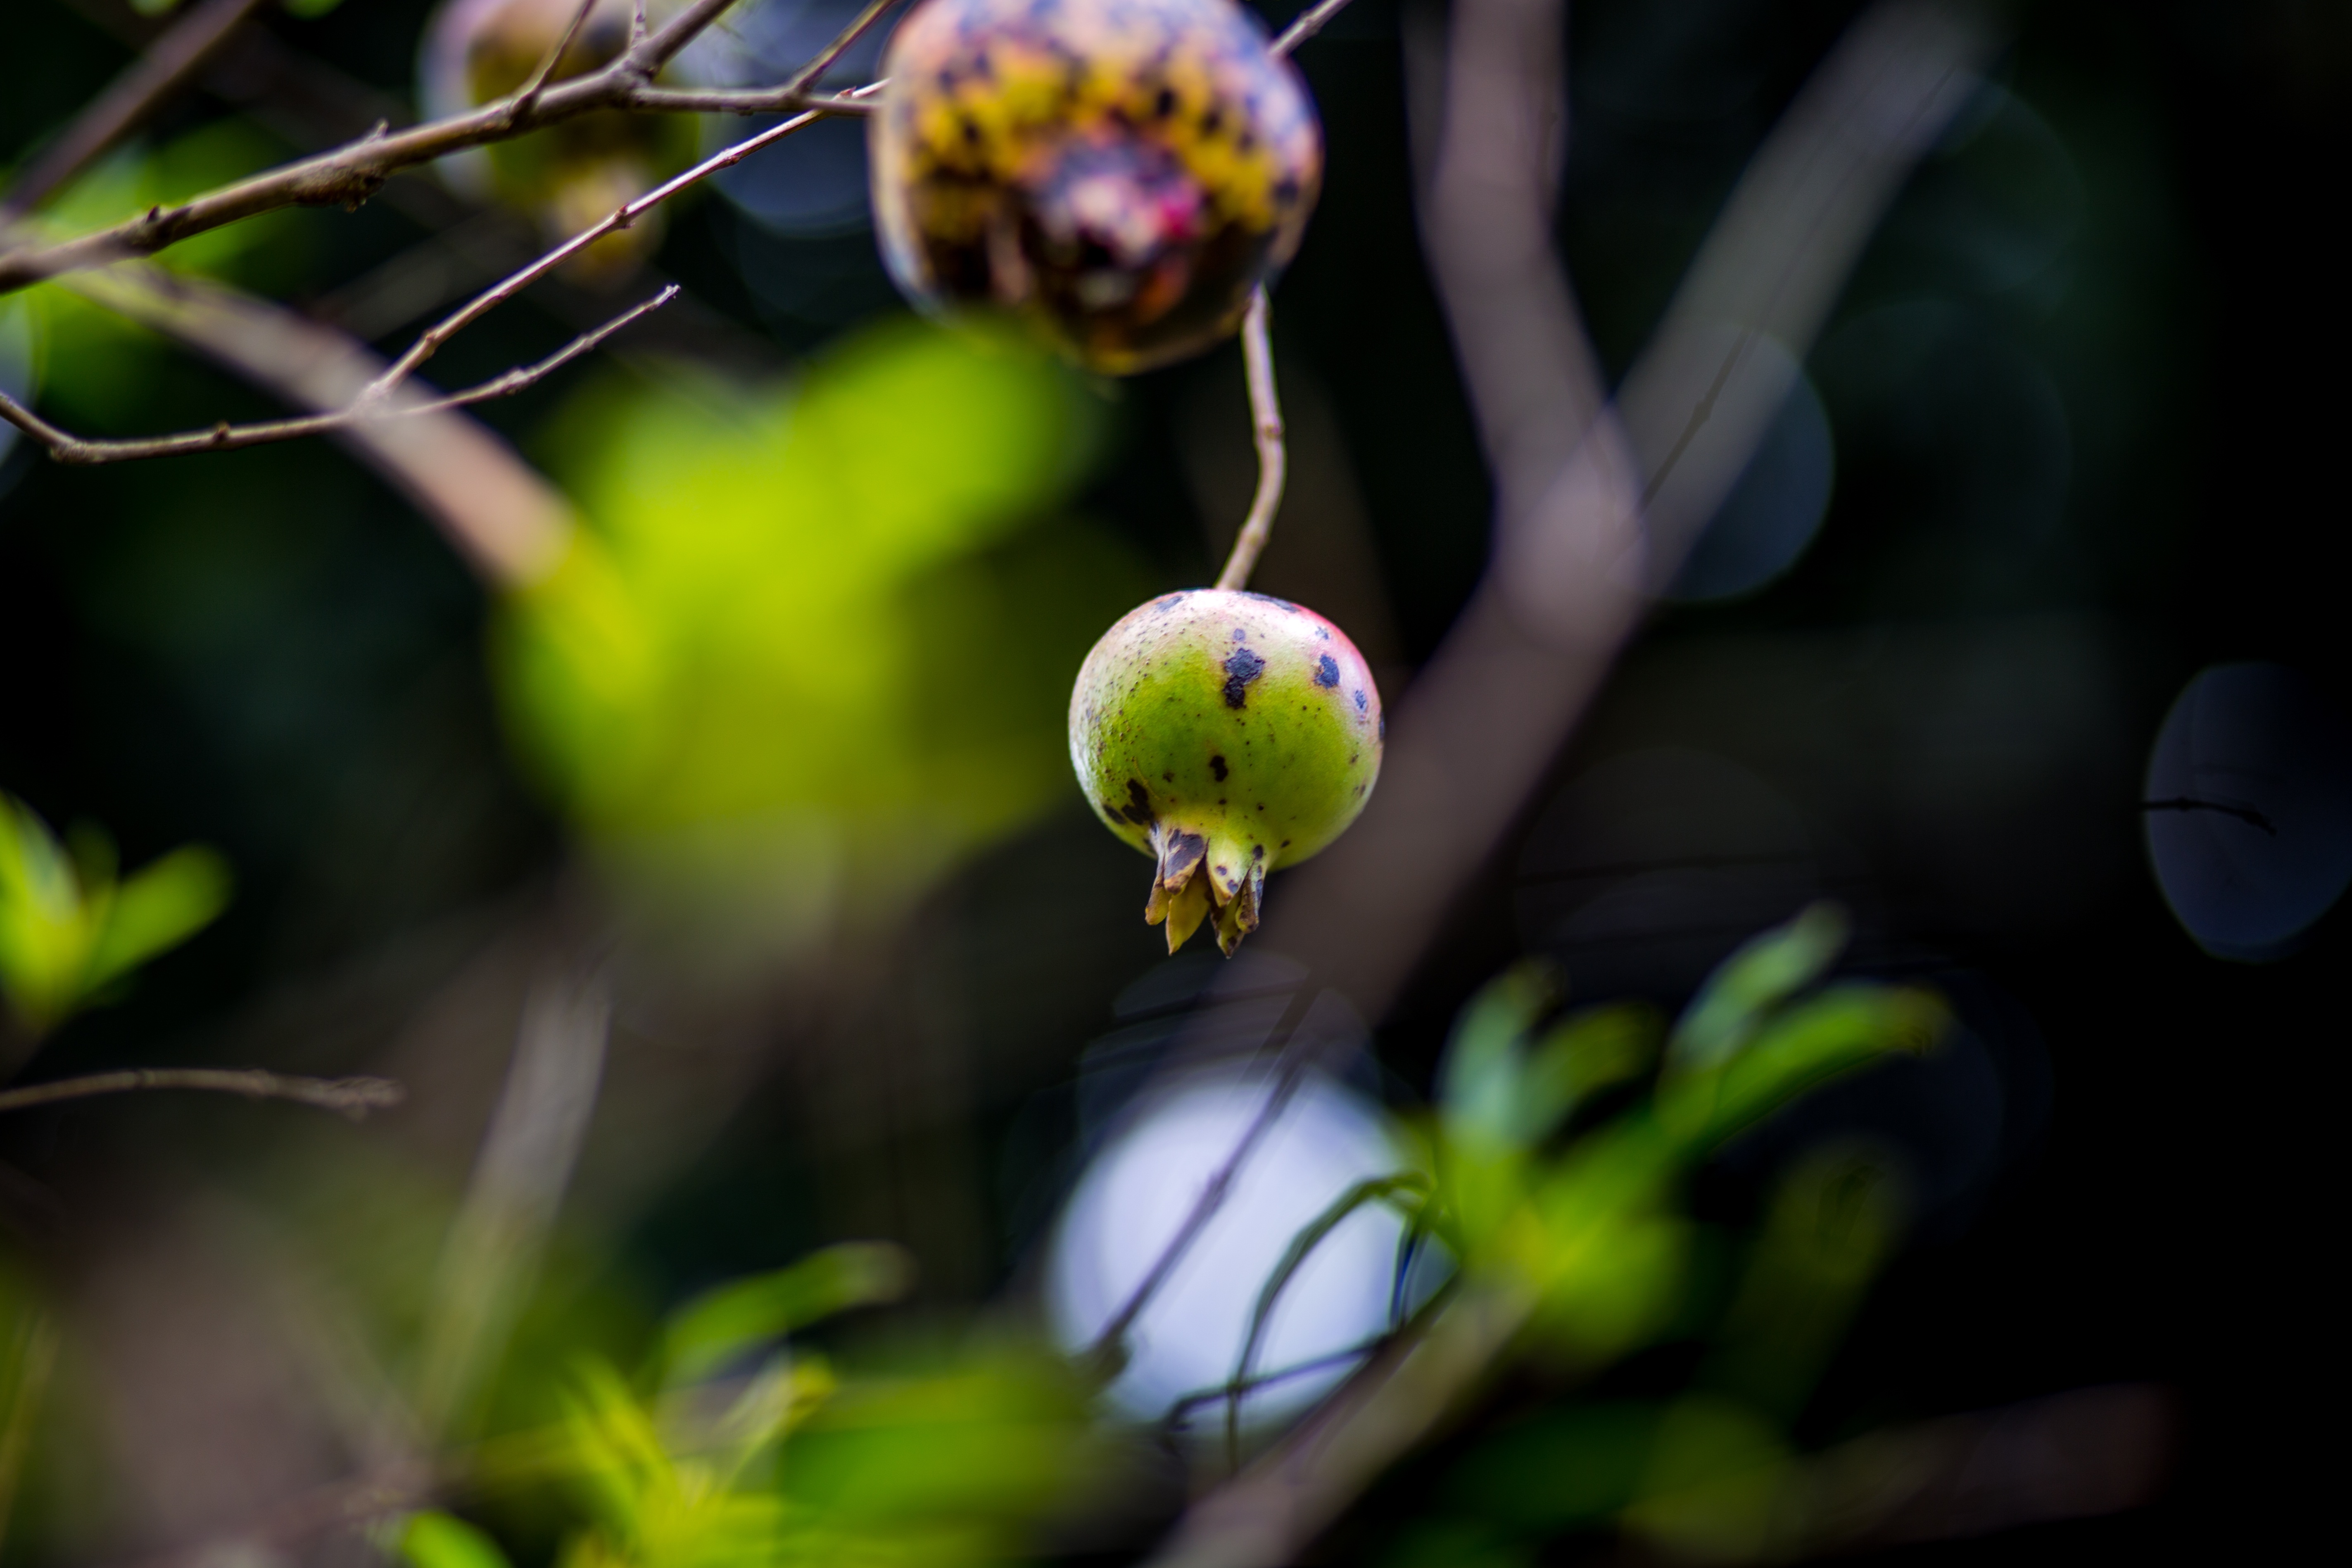
nature, branch, blossom, plant, photography, fruit, sunlight, leaf, flower, petal, green, produce, botany, yellow, flora, pomegranate, wildflower, close up, bud, macro photography, flowering plant, computer wallpaper, land plant